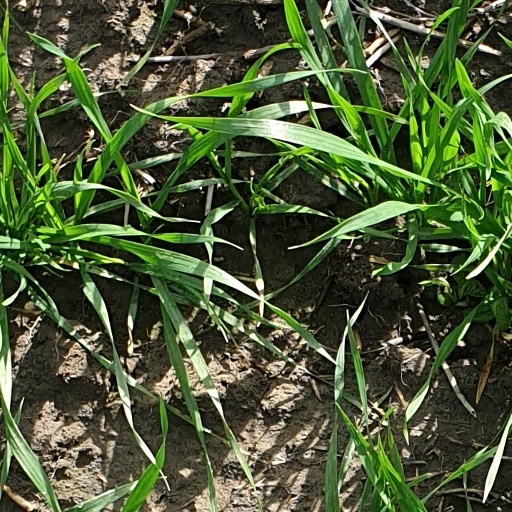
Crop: wheat